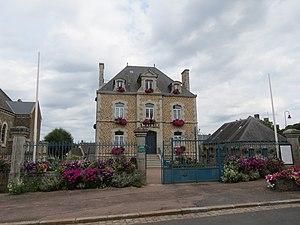
Mairie de Saint-Fraimbault.